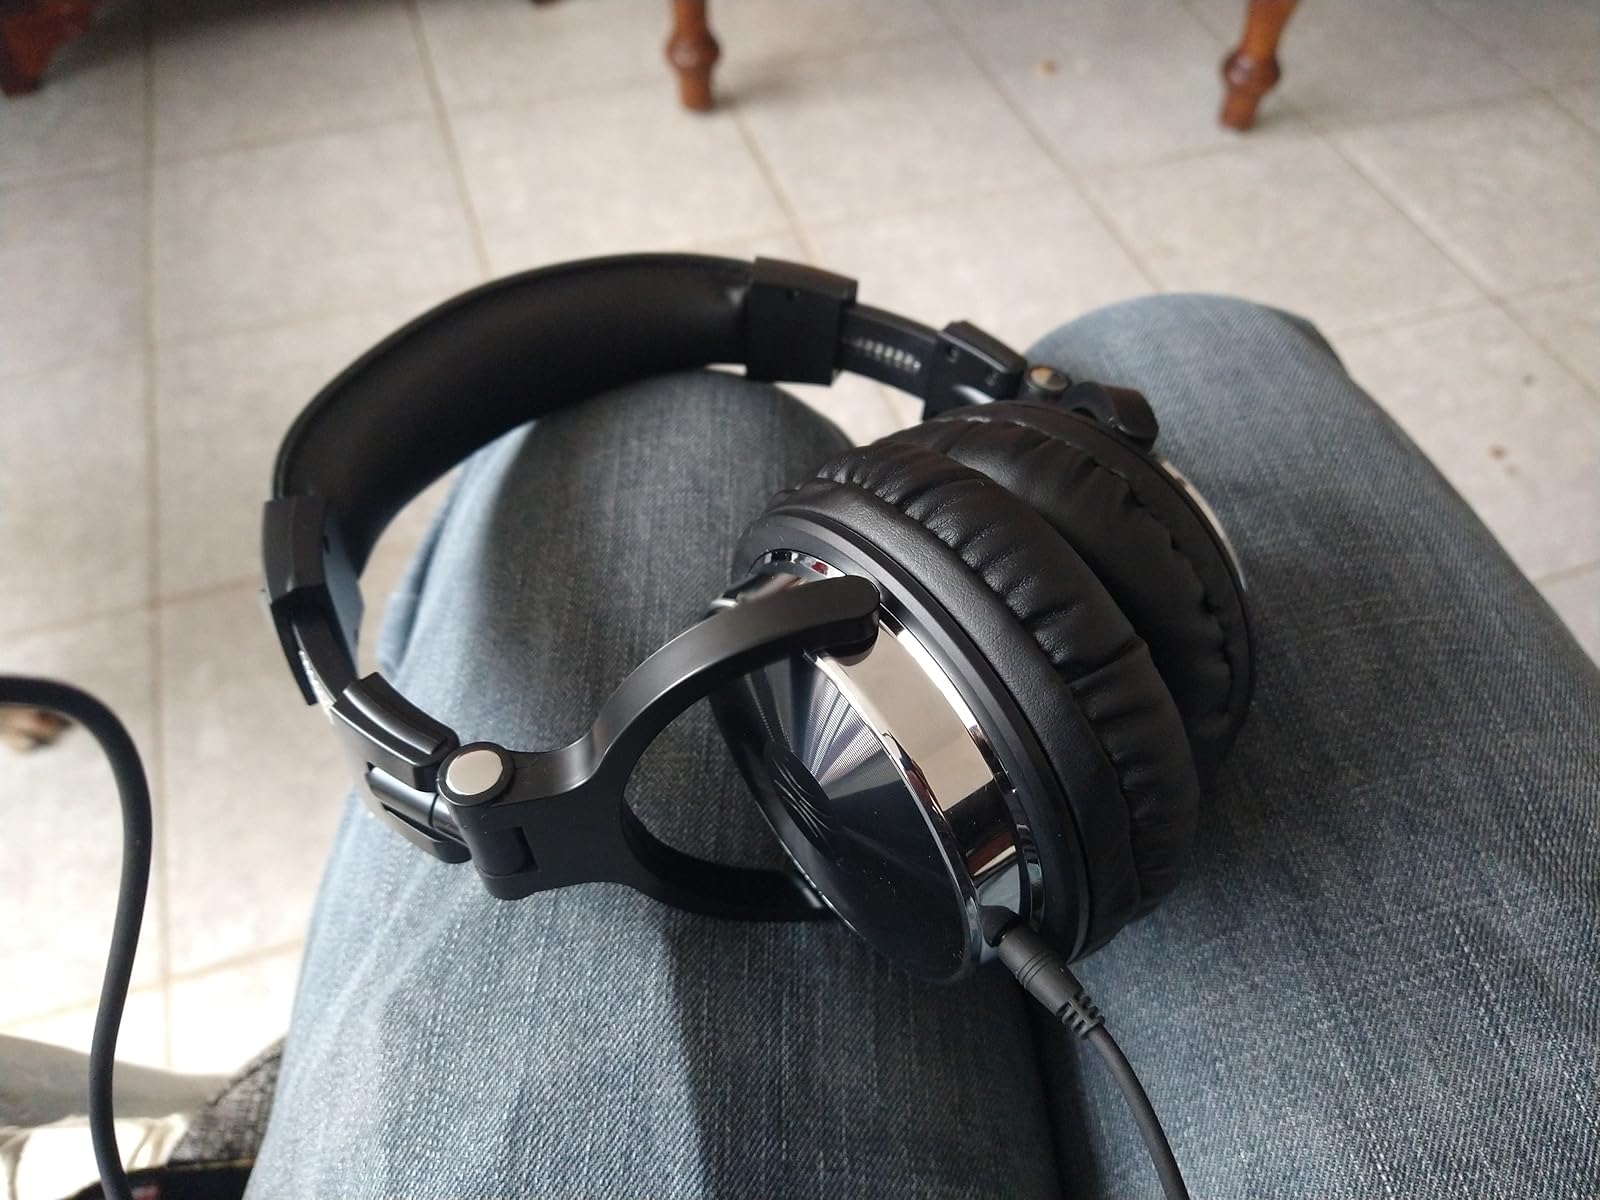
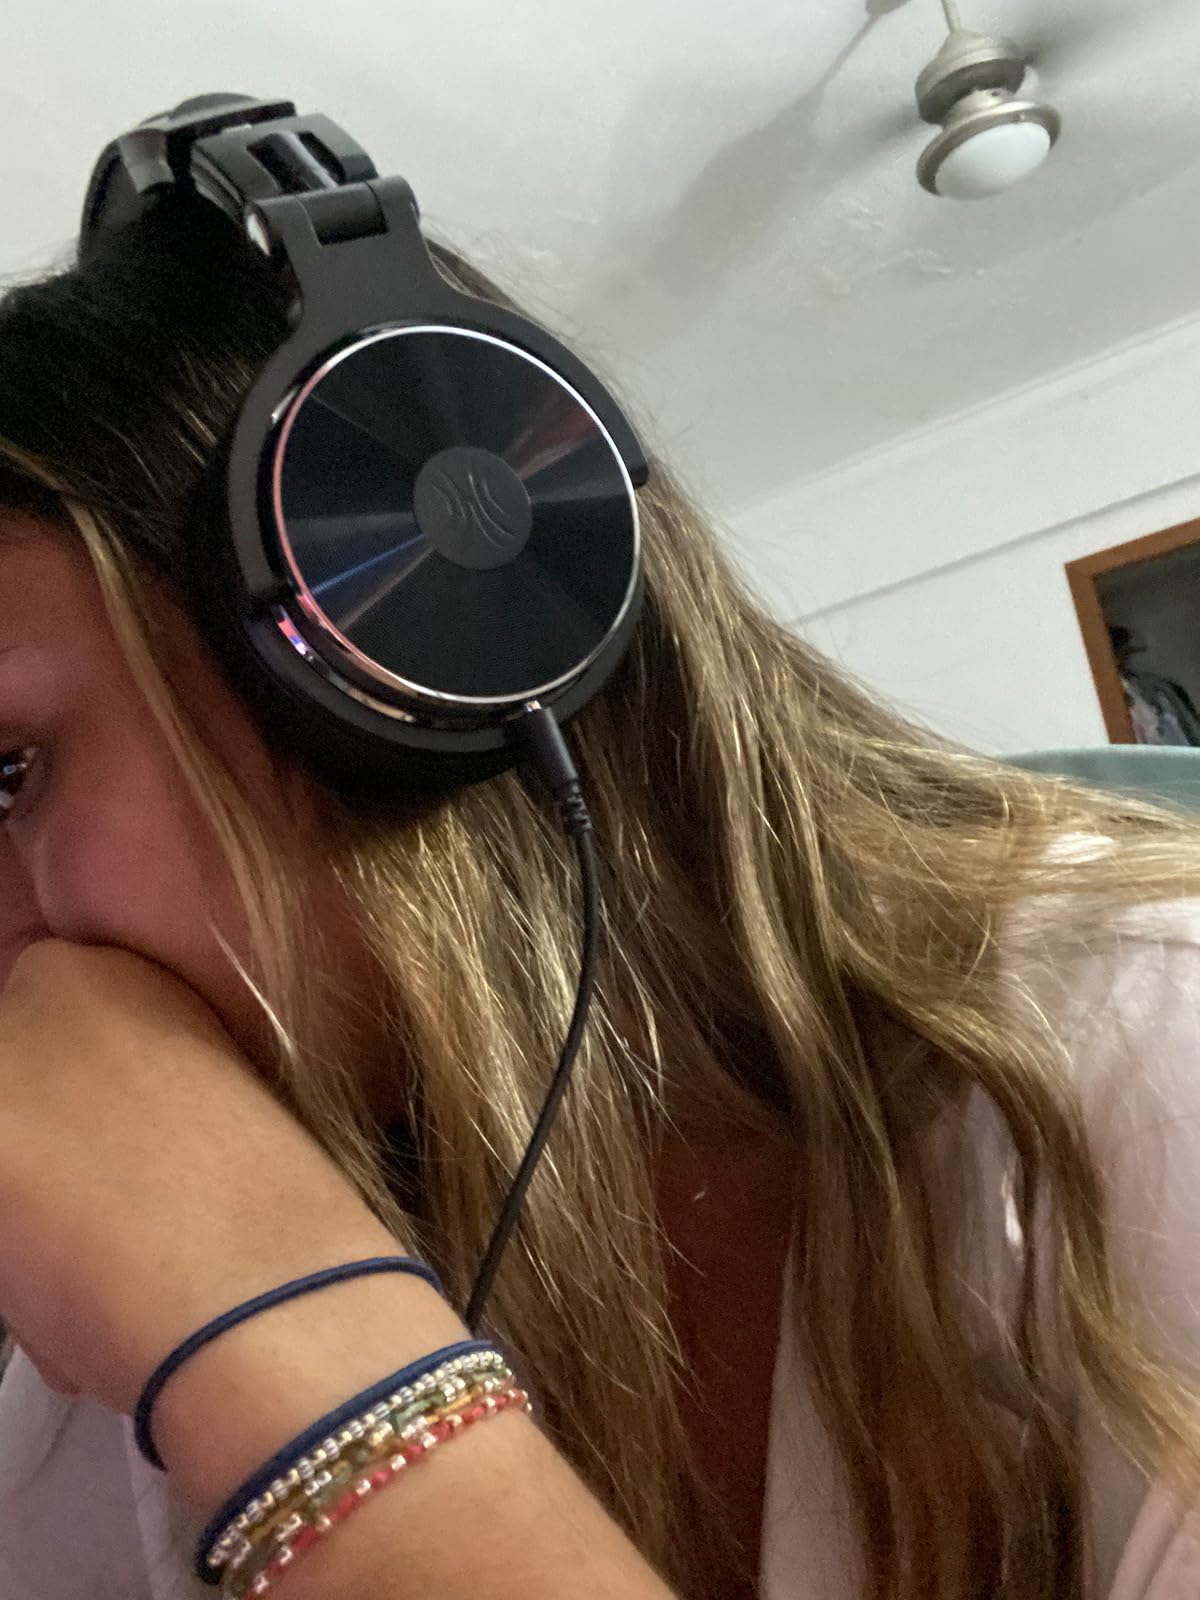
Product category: headphones
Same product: yes